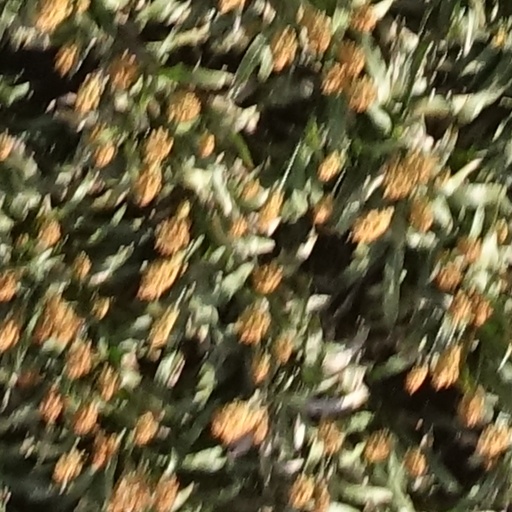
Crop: sorghum